English criminal law

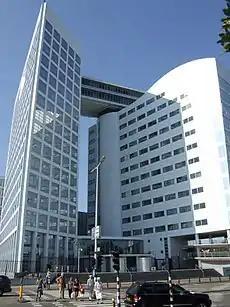
The architecture of the new International Criminal Court in The Hague

Whilst a duress defence relates to the situation where a person commits an offense to avoid death or serious injury to himself or another when threatened by a third party, the defence of necessity related to the situation where a person commits an offense to avoid harm which would ensue from circumstances in which he/she or another are placed. Duress operates as an excuse but necessity operates as a justification, rendering the defendant's conduct lawful. Necessity is a defence that argues "I desperately needed to do X, because consequence Y would have been really bad." Logically, this is identical to the concept of "duress of circumstance", where the situation rather than a person is the threat. The common elements are (1) an act is done to prevent a greater evil (2) the evil must be directed to the defendant or someone for who he is responsible (3) the act must have been a proportionate response. But only necessity is a potential defence for murder.